Paris Follies

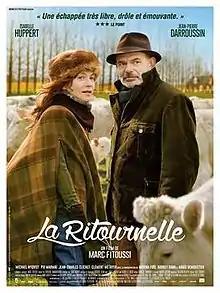
French theatrical release poster

Paris Follies is a 2014 French comedy film written and directed by Marc Fitoussi. It stars Isabelle Huppert, Jean-Pierre Darroussin and Michael Nyqvist. It competed in the main competition section of the 36th Moscow International Film Festival.